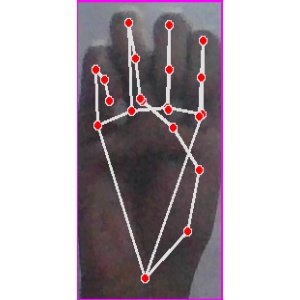
अक्षर: म